Harry Rowe (showman)

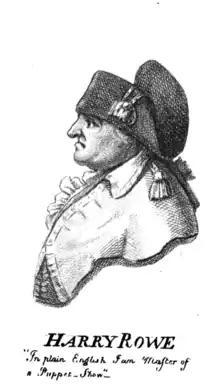
Harry Rowe.

Rowe was born at York. He served as trumpeter to the Duke of Kingston's light horse, and was present at the battle of Culloden in 1746, after which he attended the high sheriffs of Yorkshire in the capacity of trumpeter to the assizes, for 40 years. He was an itinerant puppet showman, travelling in Scotland and the north of England, and he operated a summer theatre in York for many years.